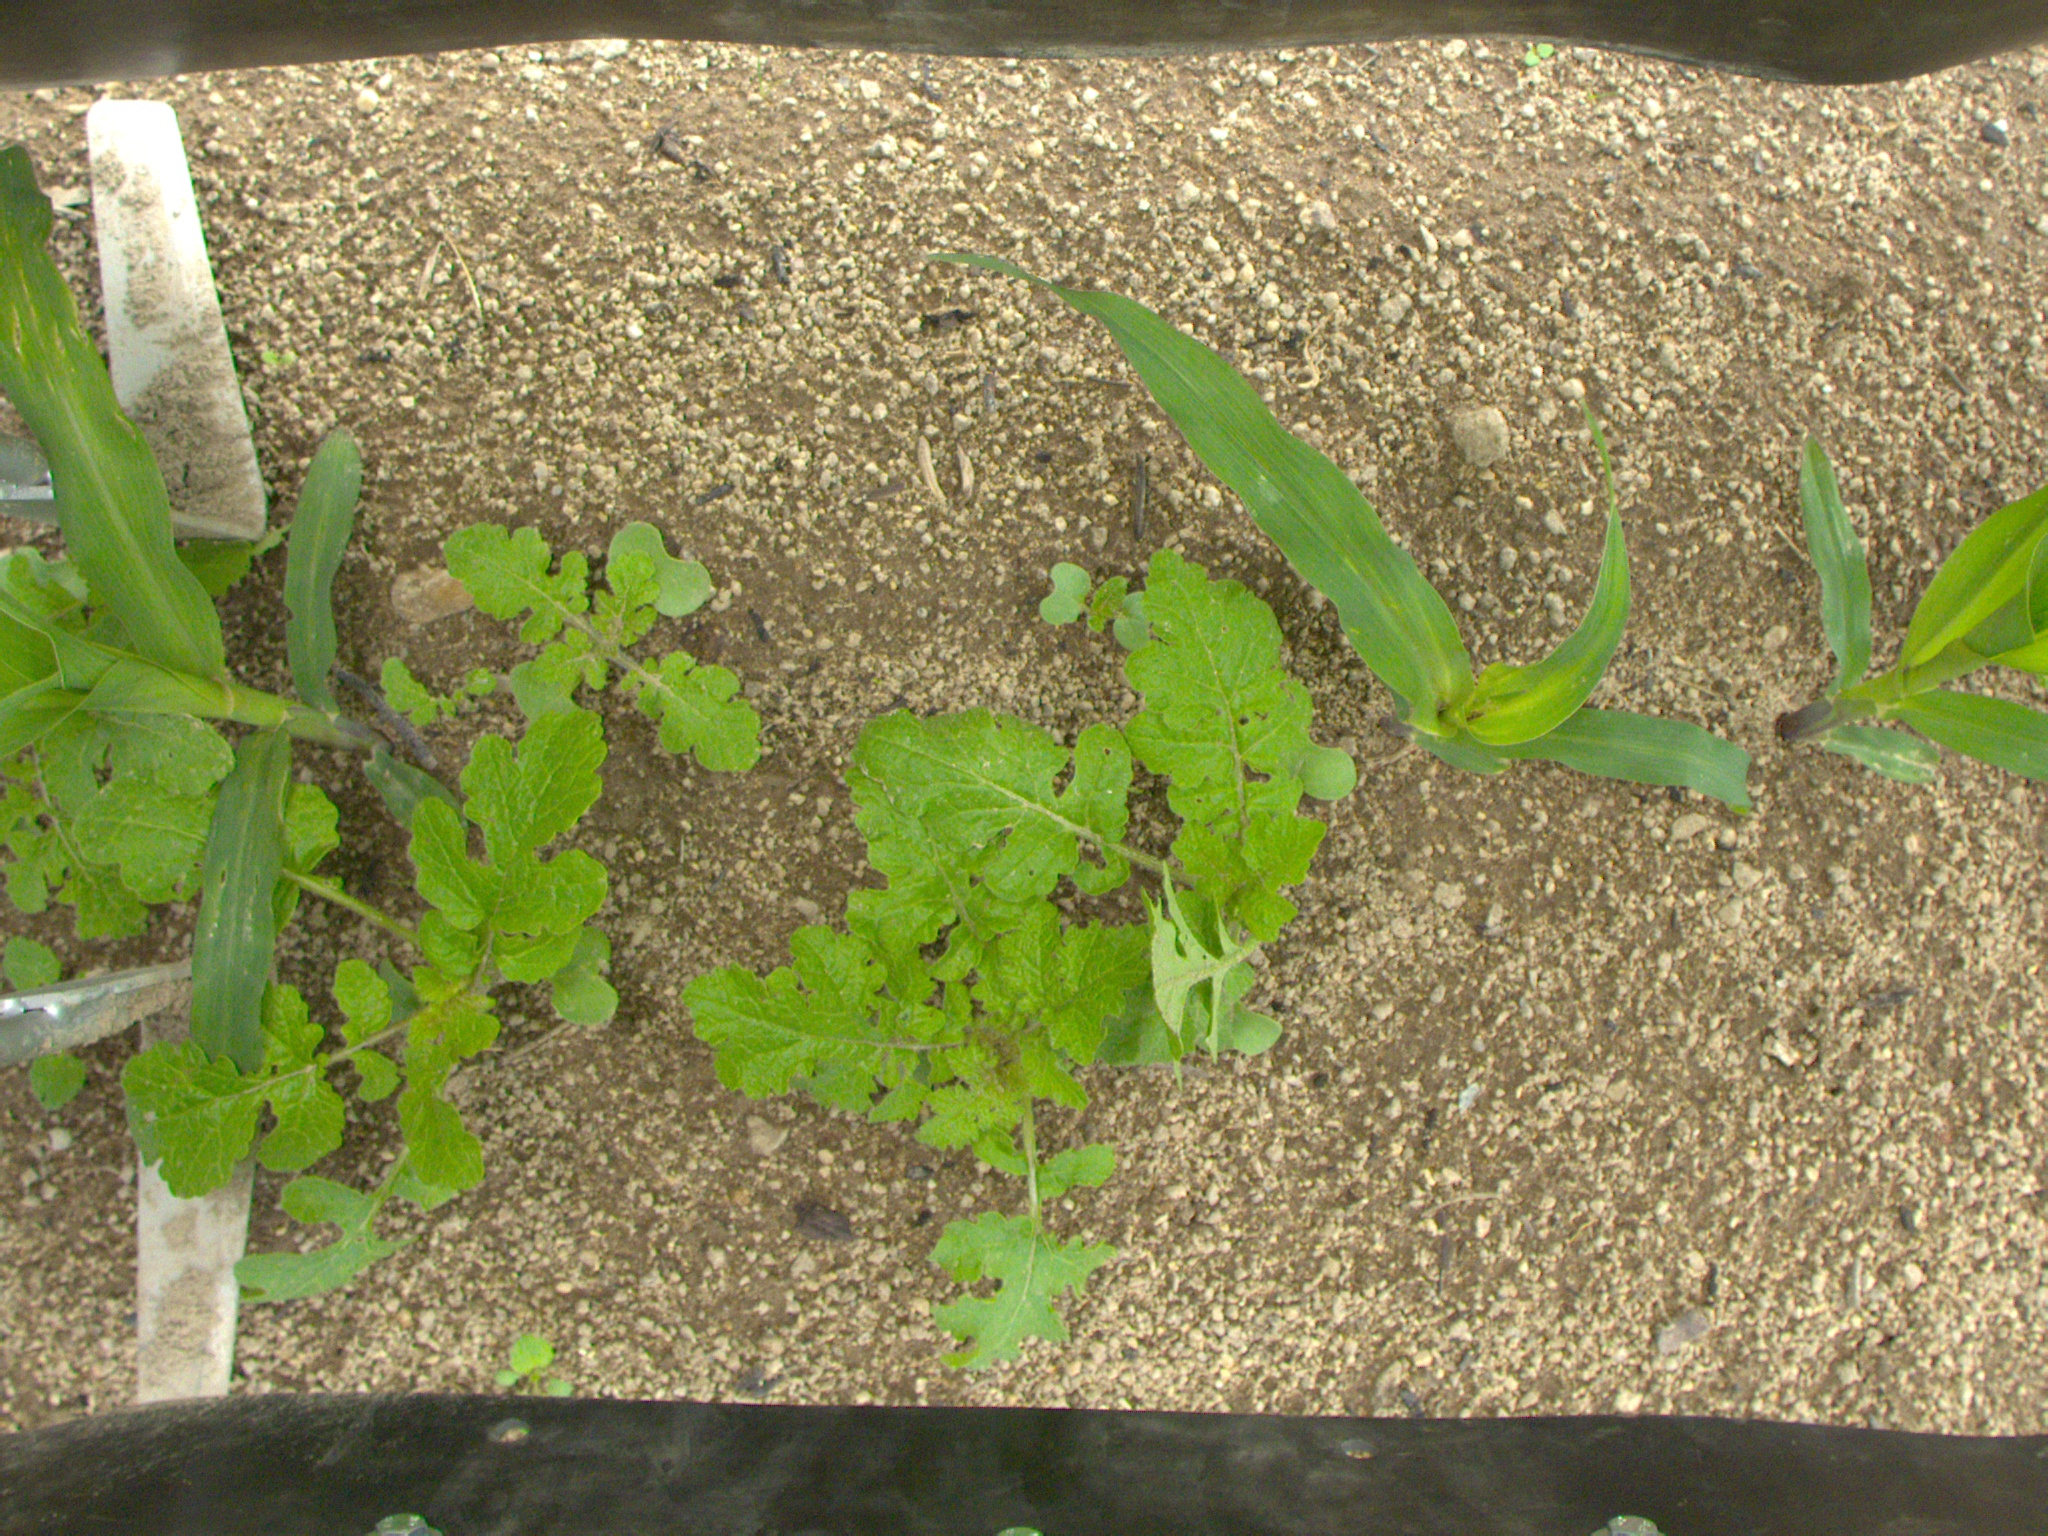
Crop: maize
Objects: stem_maize, stem_maize, stem_maize, maize, maize, maize